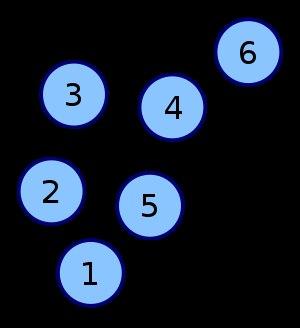
En mathématiques, en théorie des graphes, en informatique, une matrice d'adjacence pour un graphe fini à n sommets est une matrice de dimension n × n dont l'élément non diagonal aᵢⱼ est le nombre d'arêtes liant le sommet i au sommet j. L'élément diagonal aᵢᵢ est le nombre de boucles au sommet i.
En théorie des graphes, une boucle est une arête d'un graphe ayant pour extrémités le même sommet. Les boucles sont notamment interdites dans les graphes simples, mais elles sont autorisées dans les multigraphes.